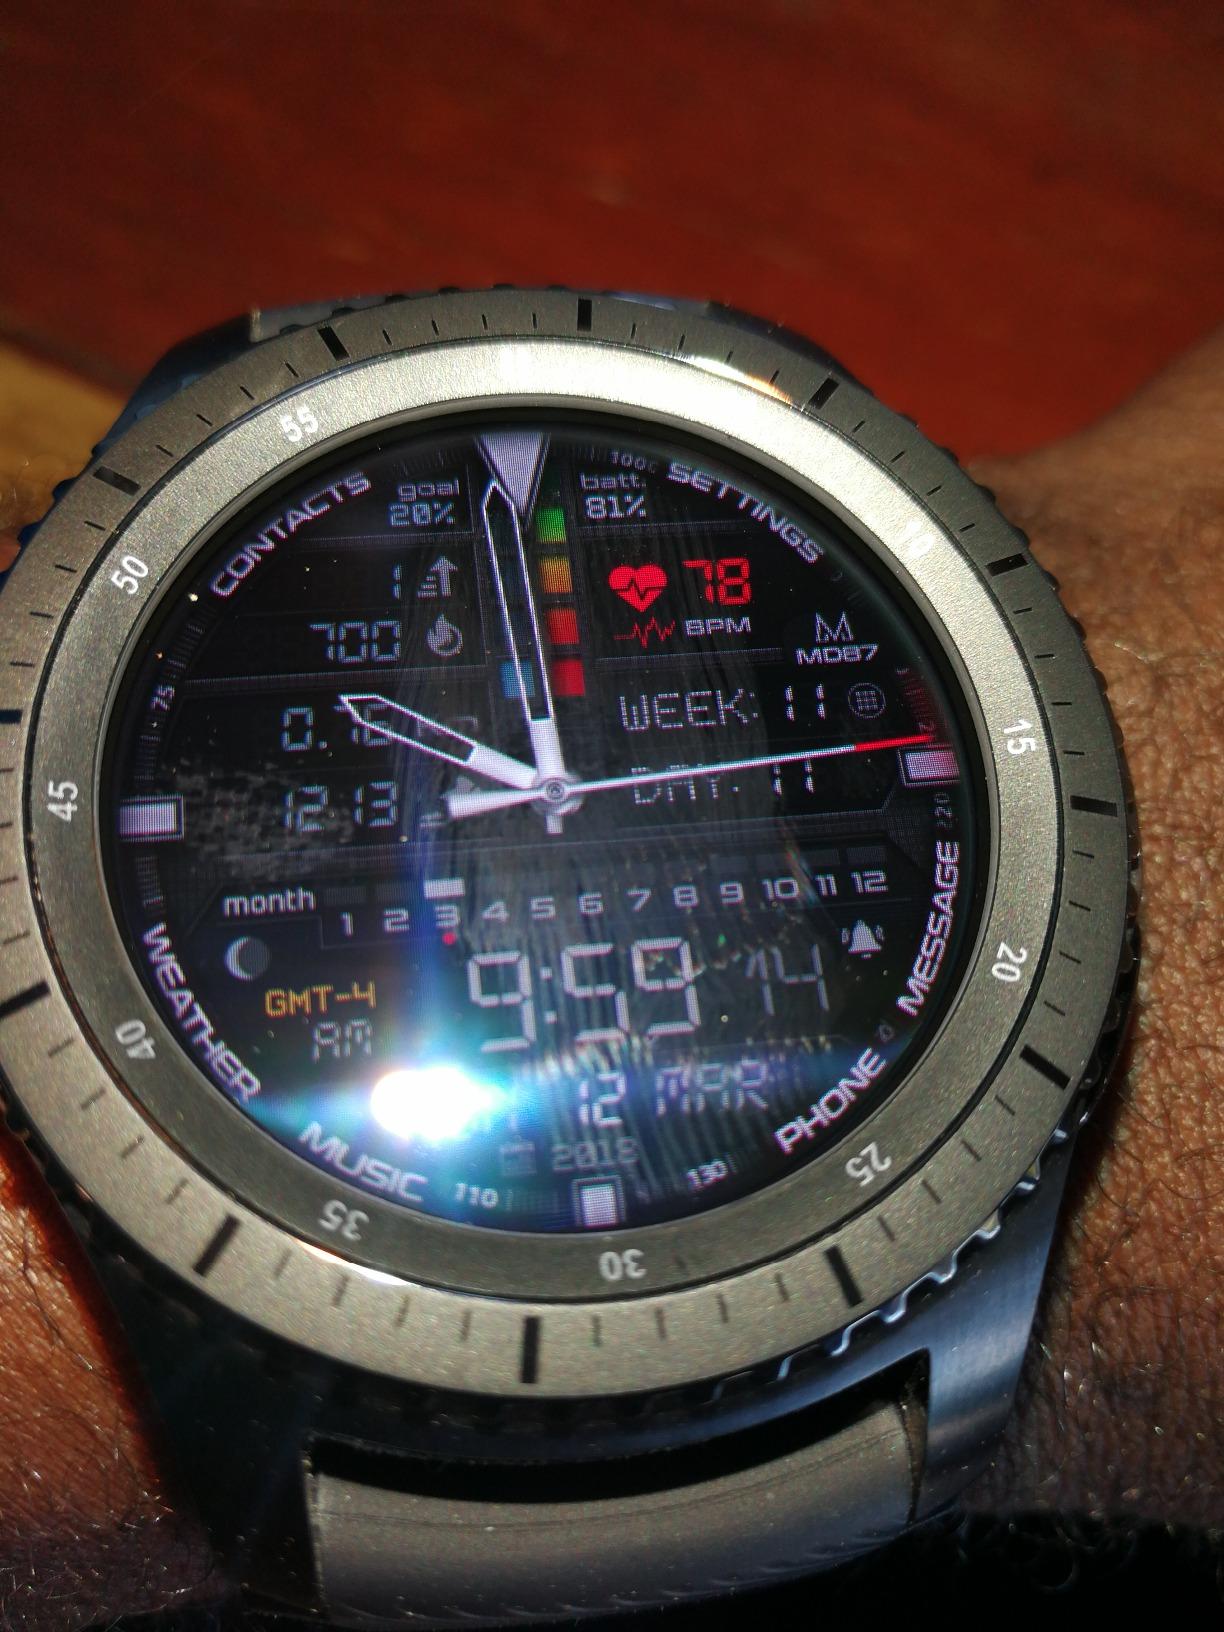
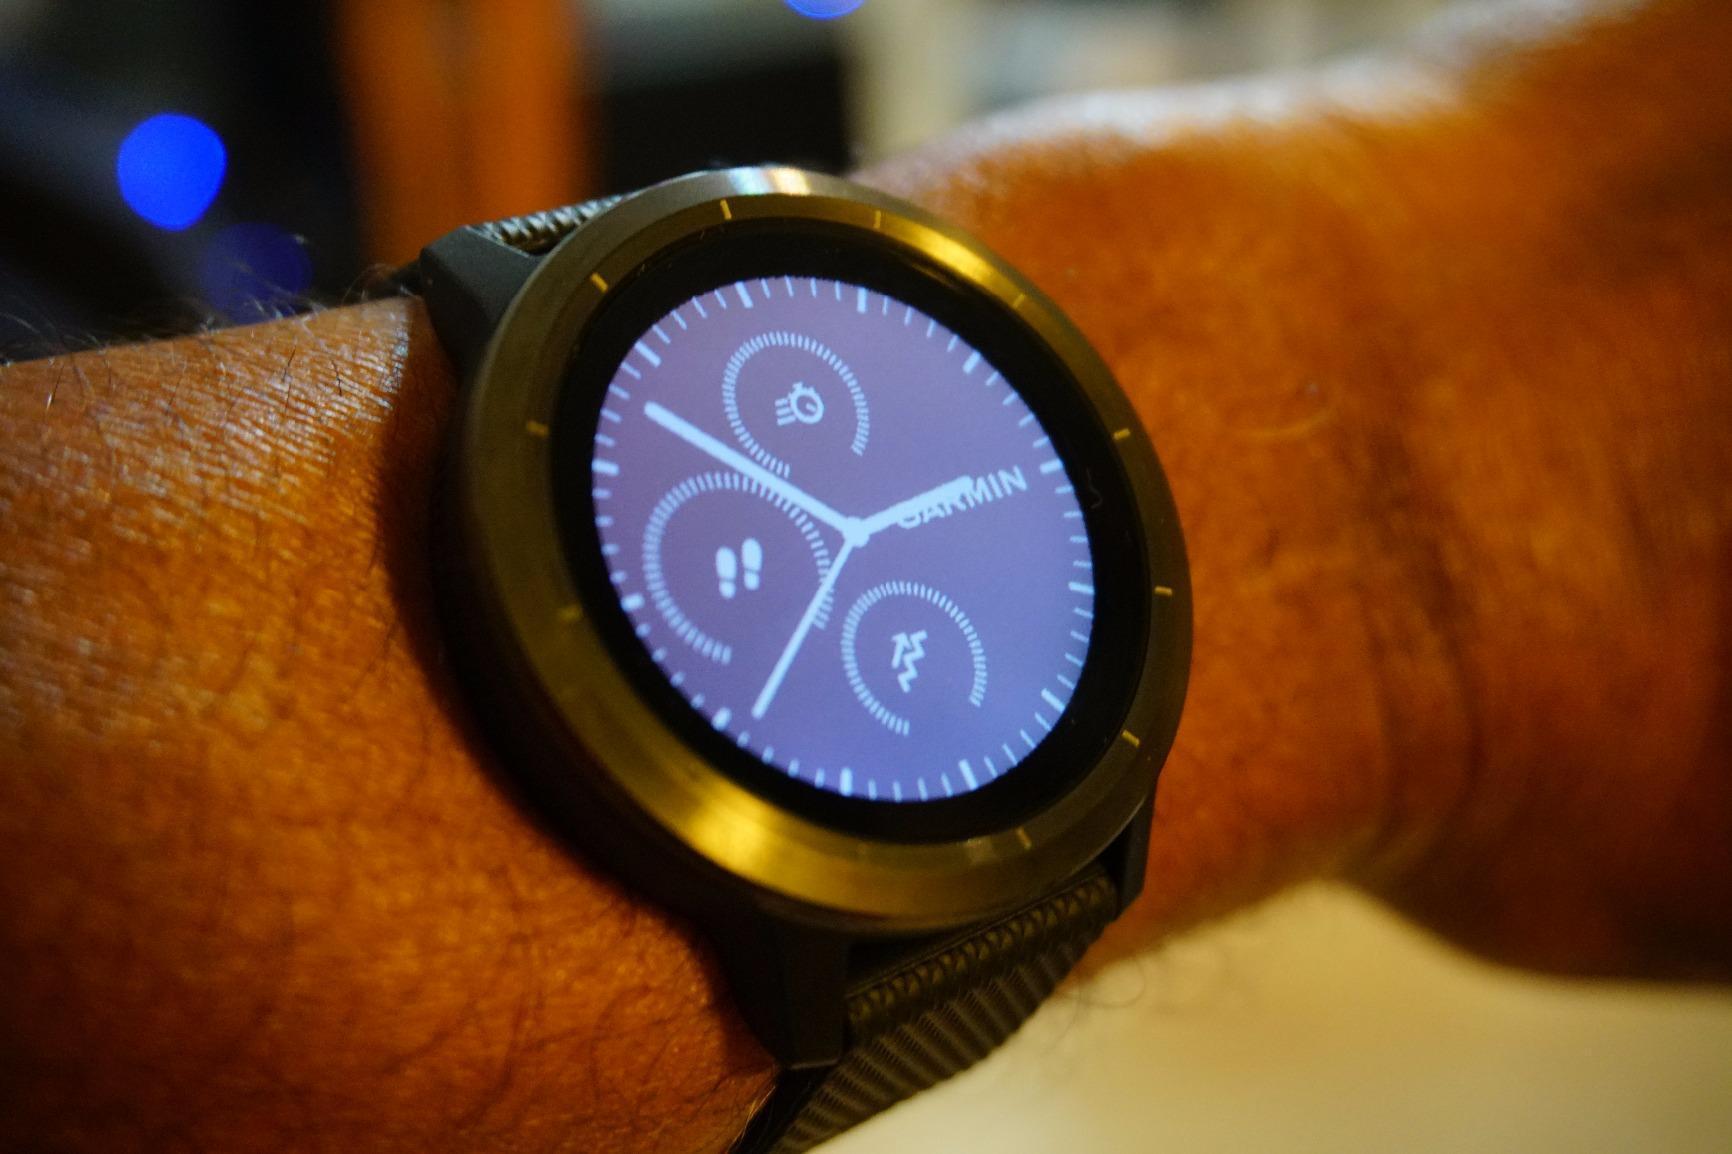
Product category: smartwatch
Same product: no